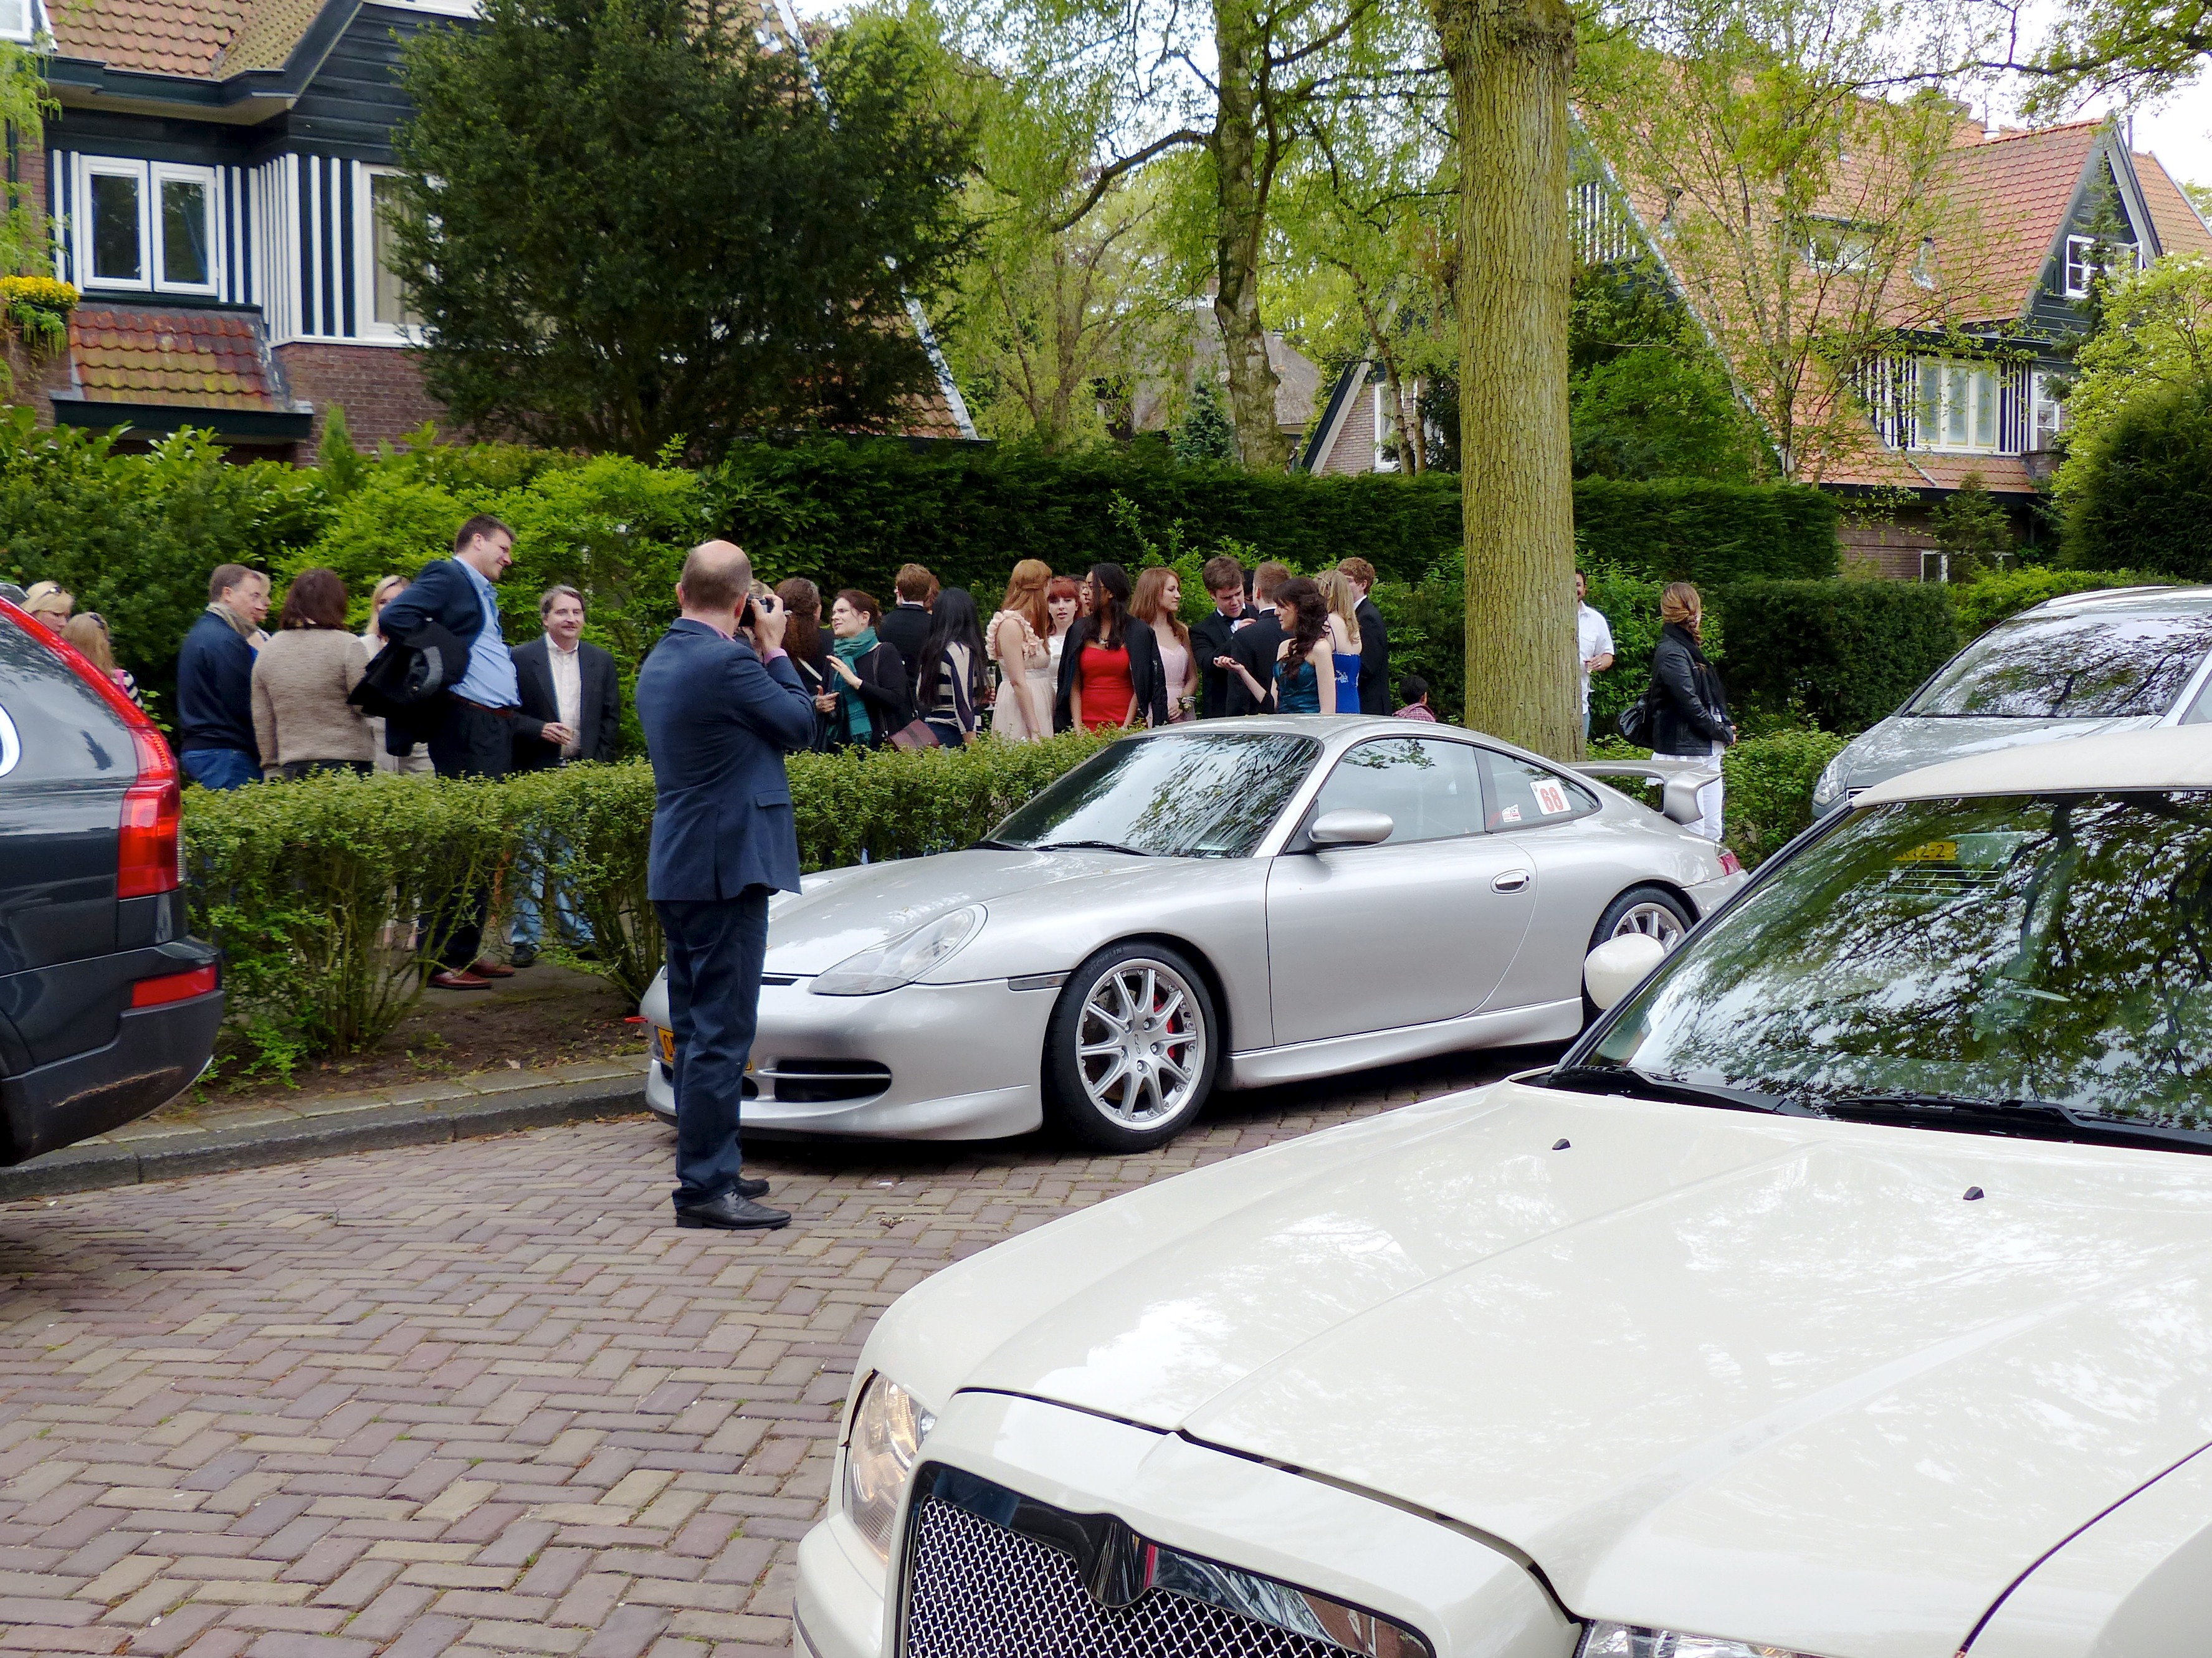
car, vehicle, sports car, supercar, highschool, prom, land vehicle, automobile make, automotive exterior, luxury vehicle